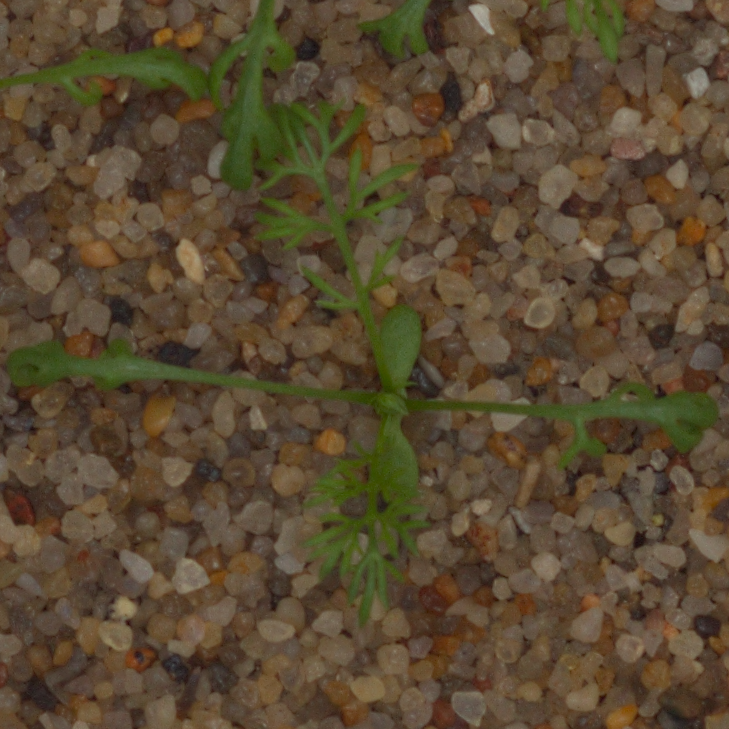
Label: scentless_mayweed